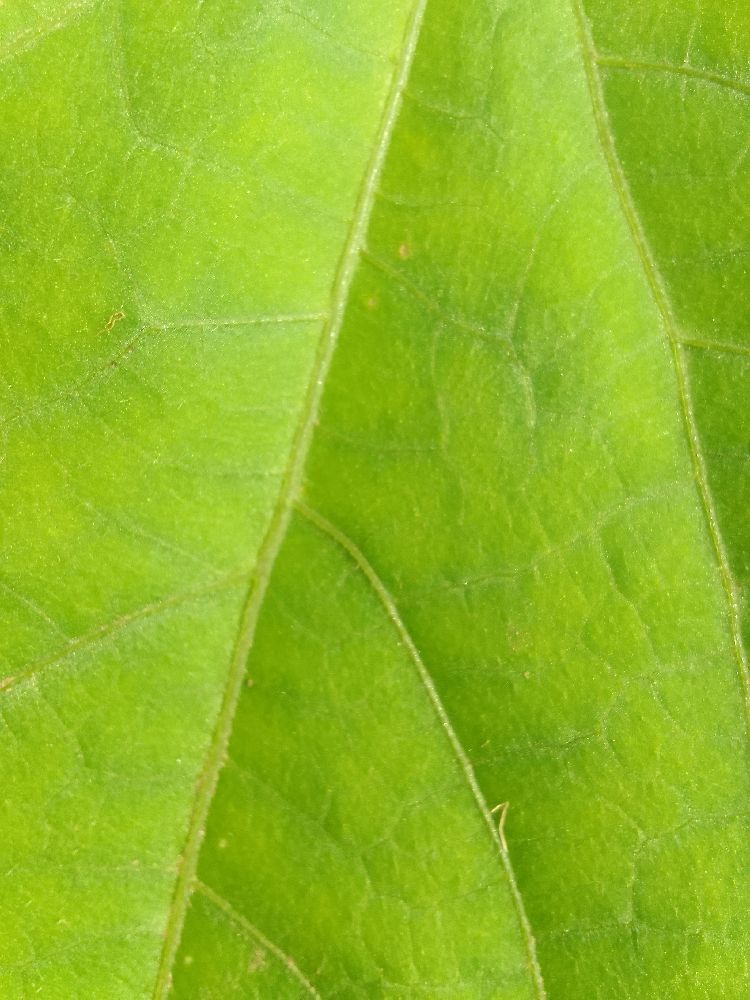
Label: healthy